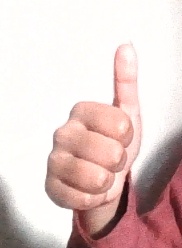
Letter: aleff